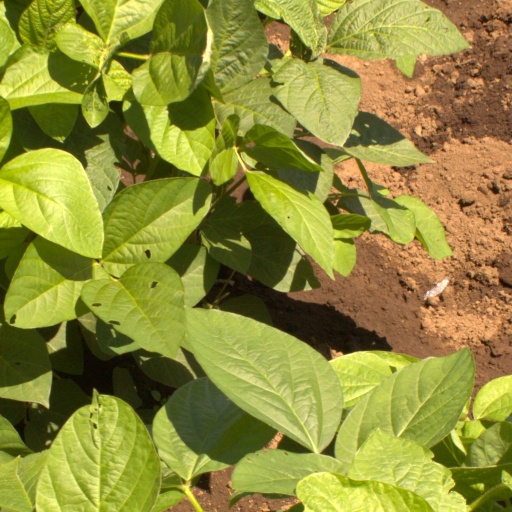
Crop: soybean